Östersund

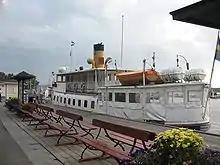
S/S "Thomée" moored in the harbour.

Östersund is the cultural centre of Jämtland County and home to the prize winning museum Jamtli. The museum has both an indoor exhibition area and an outdoor area which contains a number of historical buildings from all over the county, depicting the old lives of peasants, the early city of Östersund and the Scandinavian inland herding. The museum exhibition hosts an interesting set of tapestries, the "Överhogdal tapestries", showing a rich imagery of both Norse and Christian origin from the Viking Age. The mythical Storsjöodjuret (Great Lake Monster) has an exhibit of its own. Another remnant from the Viking Age is Frösöstenen, one of the world's most northerly rune stones located on Frösön, the island of Freyr.